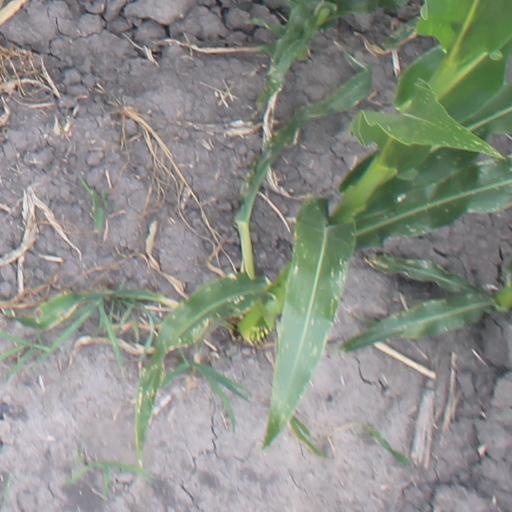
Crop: maize; corn